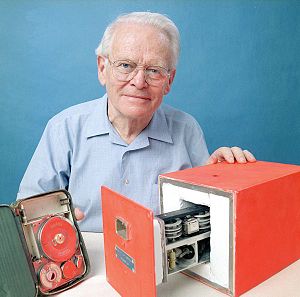
Opfinder
Opfinderen af den sorte boks, Dave Warren .
En opfinder er en person, som skaber nye opfindelser, typisk mekaniske eller elektriske maskiner eller andre apparater med praktiske anvendelser.